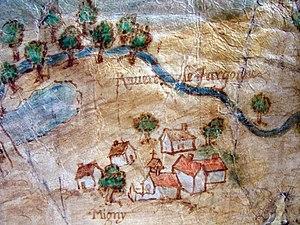
Vue du nord
La Gergogne est une petite rivière française, affluent, à l'origine, de l'Ourcq en rive droite, puis du canal de l'Ourcq dès sa mise en service. Elle coule, du département de l'Oise en amont à celui du département de Seine-et-Marne en aval, soit de la région Hauts-de-France à la région Île-de-France. Son cours est entièrement dans l'ancien pays de Multien situé au nord de la ville de Meaux.
Rosoy-en-Multien - dans l'ancien pays de Multien -, est une commune française située dans le département de l'Oise en région Hauts-de-France.